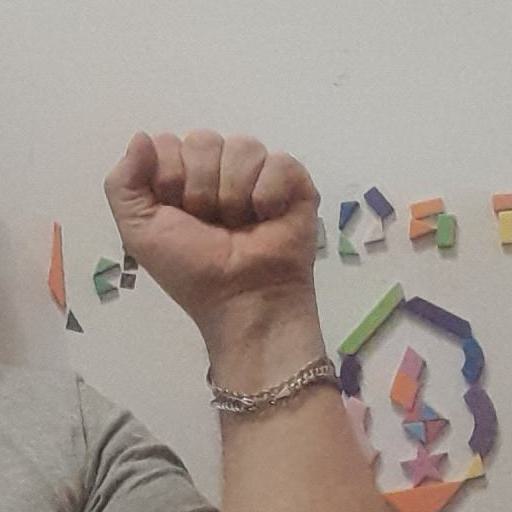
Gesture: fist